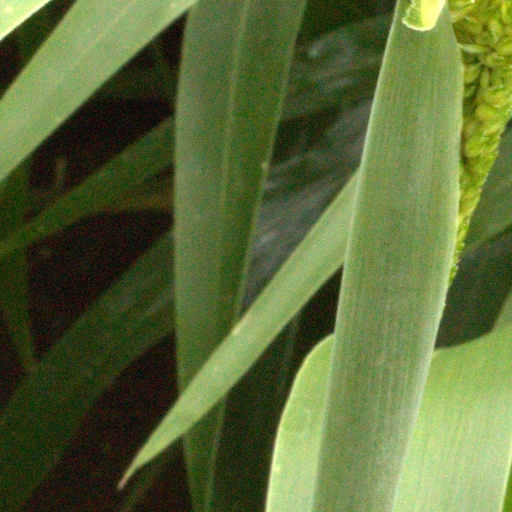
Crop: sorghum